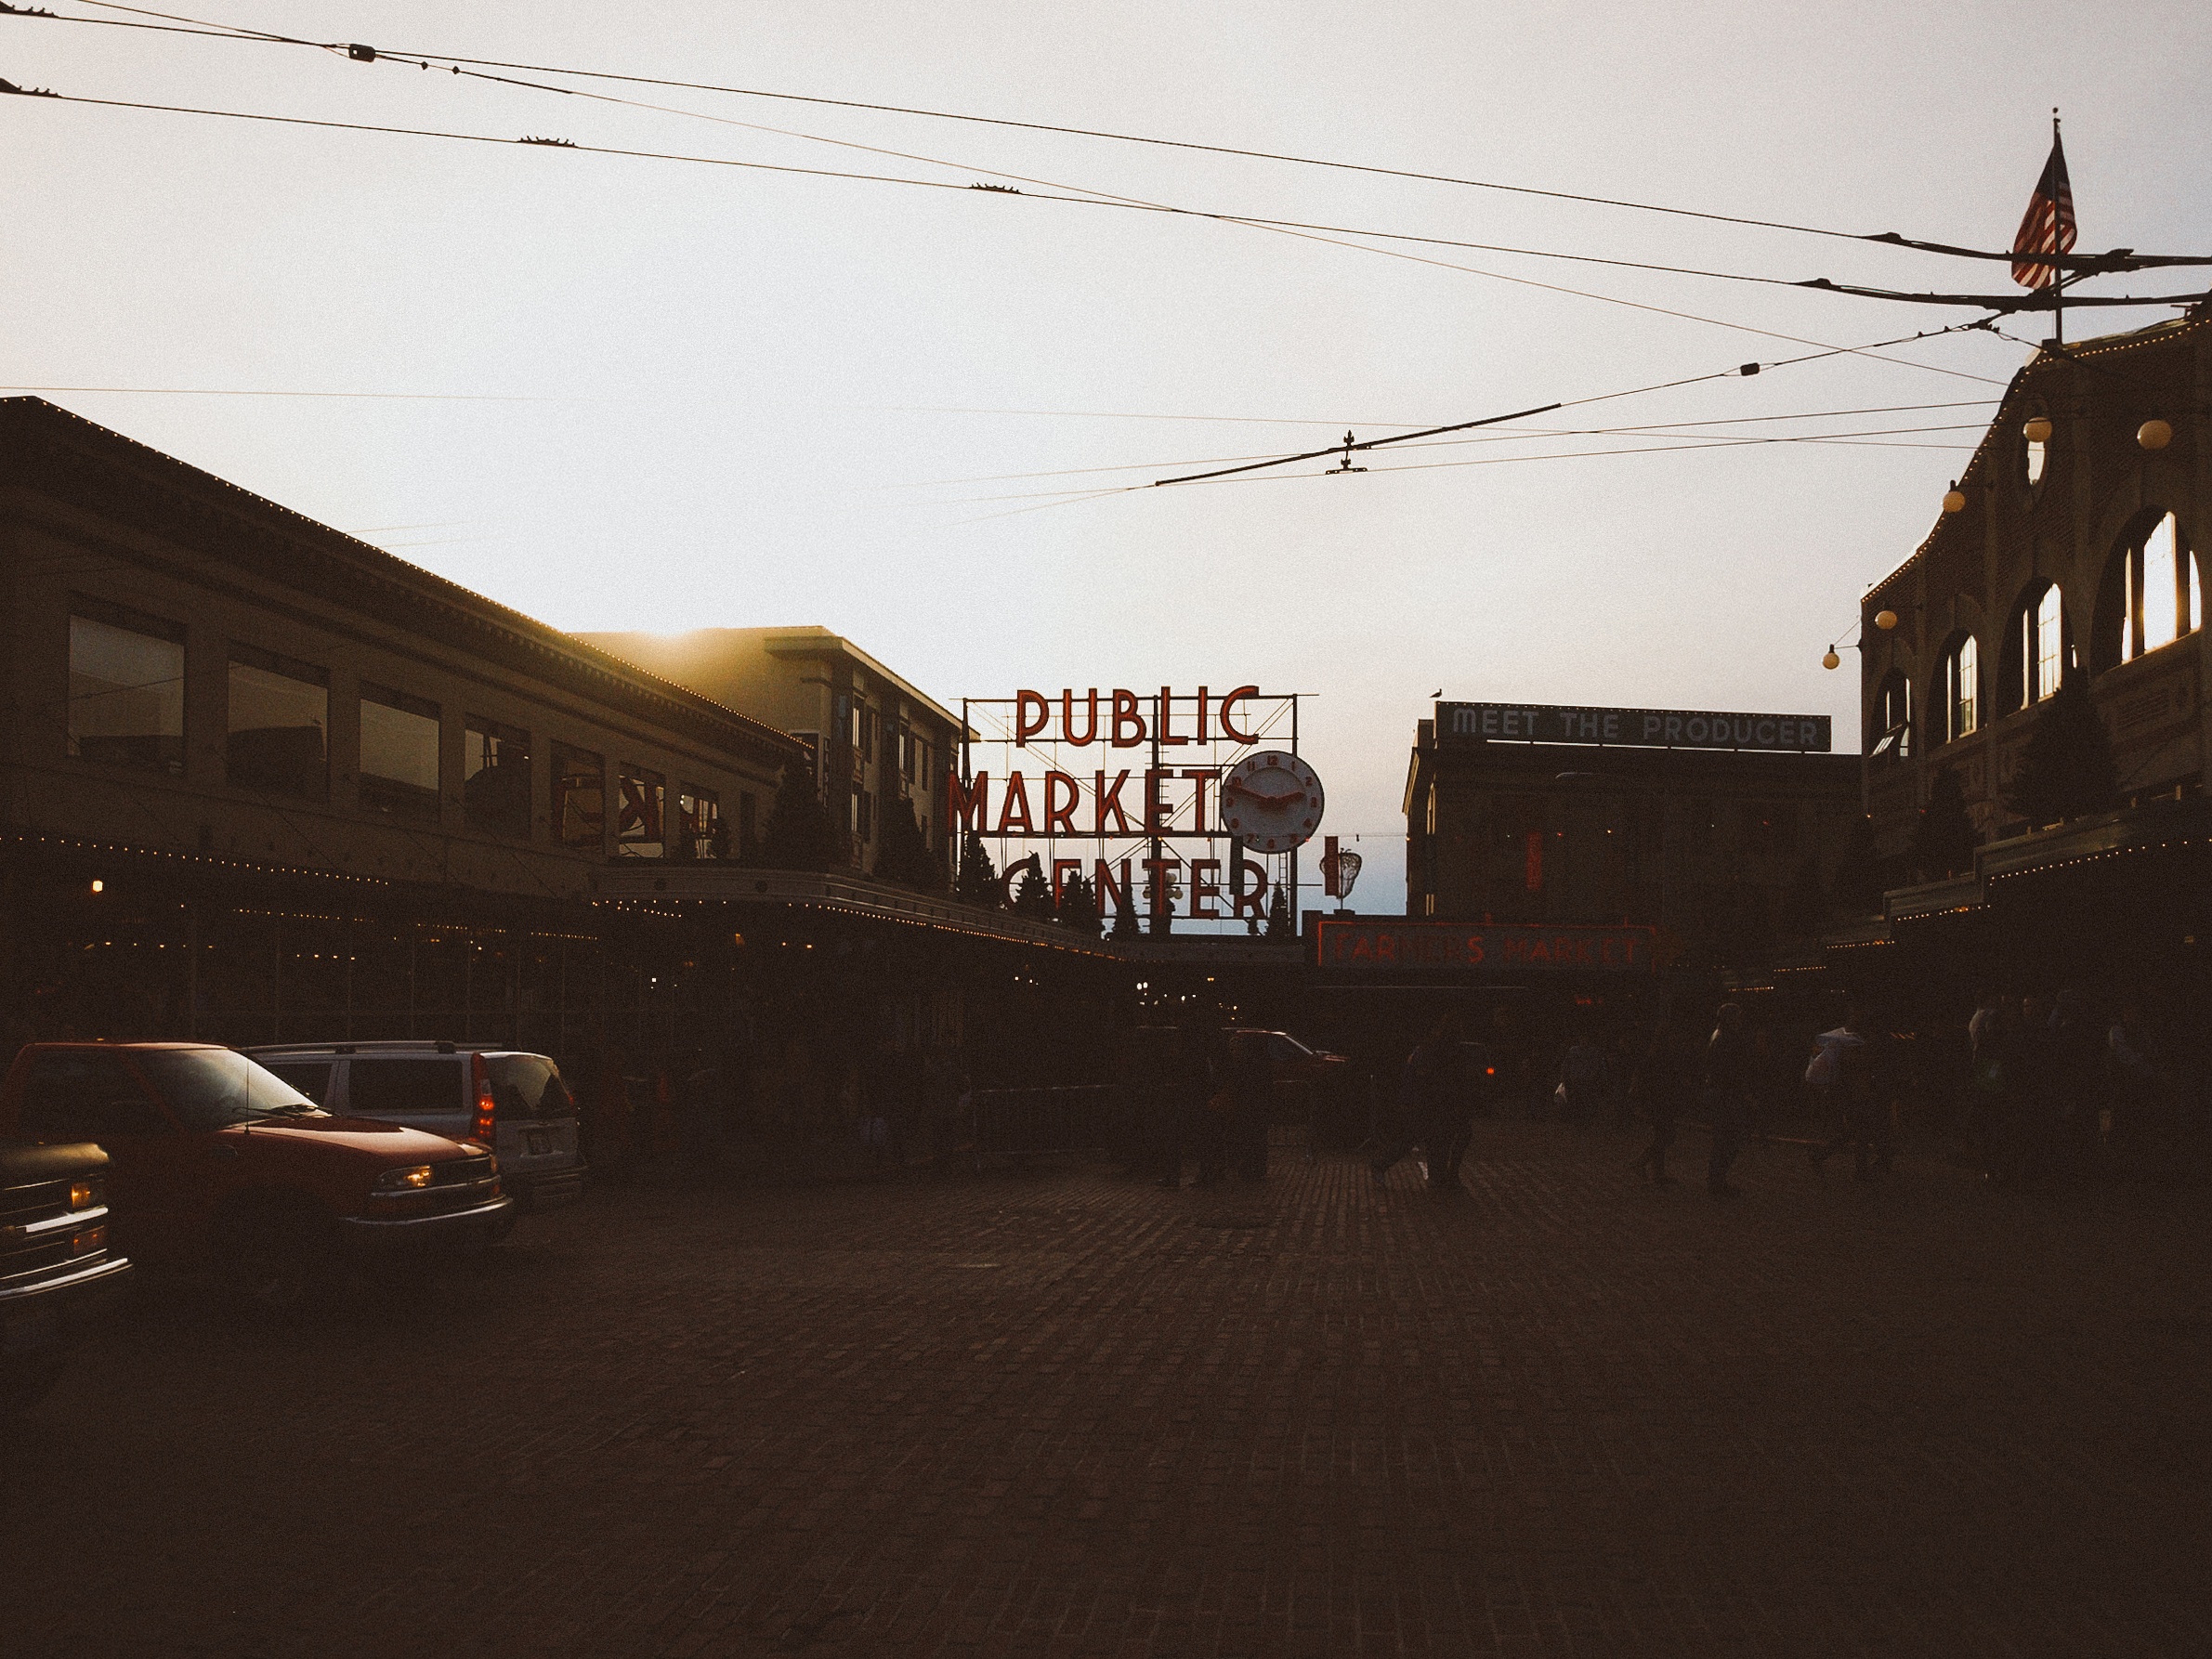
light, sunset, night, morning, dusk, transport, evening, vehicle, lighting, shape